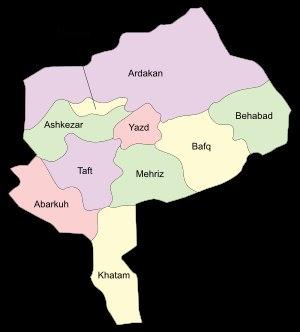
La Province de Yazd est une des 31 provinces d'Iran. Elle est située dans le centre du pays et sa capitale est Yazd. La province s'étend à la confluence des déserts du Dasht-e Kavir au Nord et du Dasht-e Lut au Sud.